Pareulype berberata

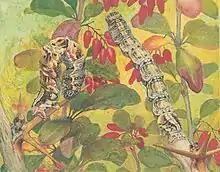
Illustration of caterpillars

These moths are silvicolous and they mainly occur in deciduous, mixed and coniferous forest, clearings and warm slopes, at an elevation up to above sea level.